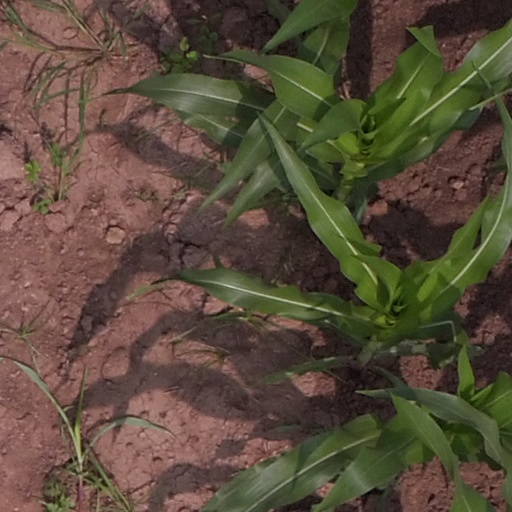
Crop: maize; corn